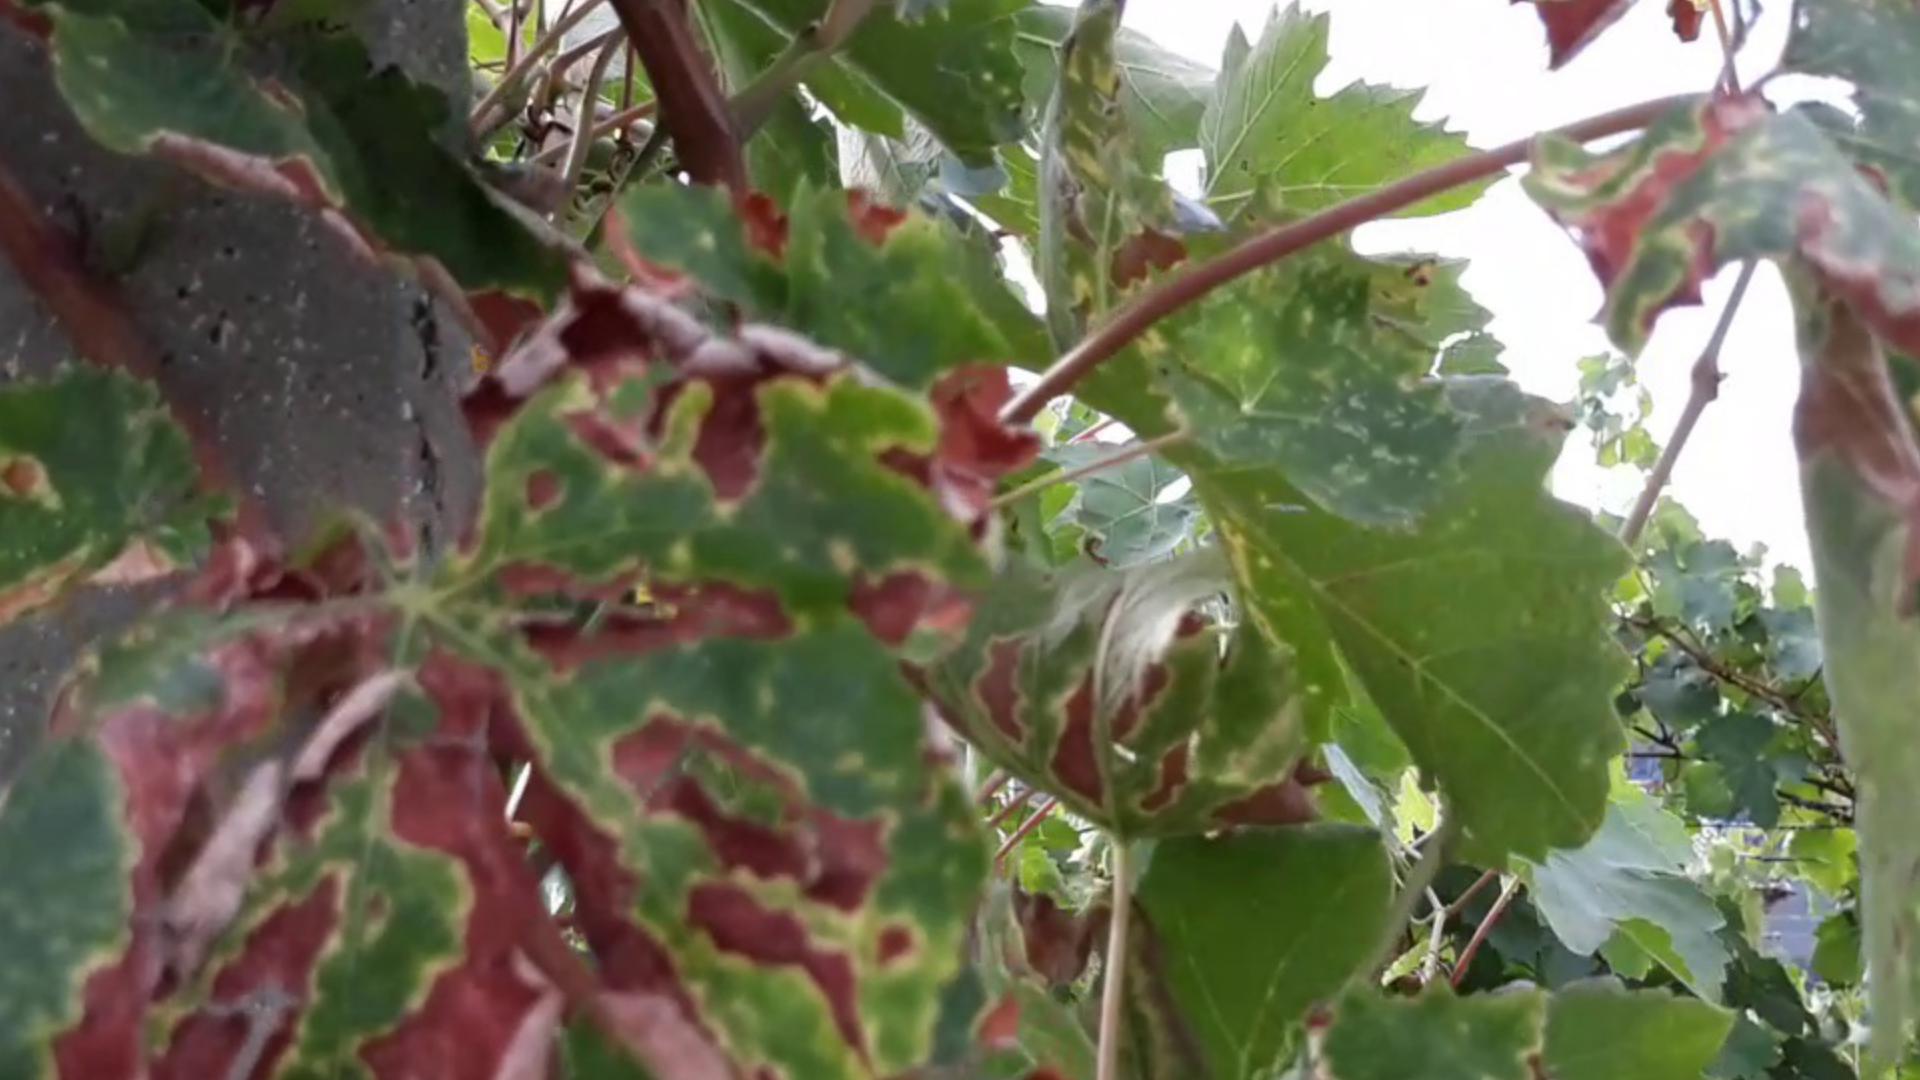
Label: esca